Plan and Budget Organization (Iran)

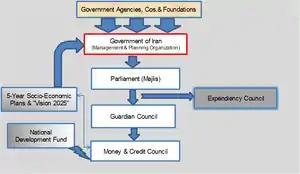
Iranian budget process

SCI was established in 1948. It has been working as a government organization and also as a deputy of the presidency in last decades.